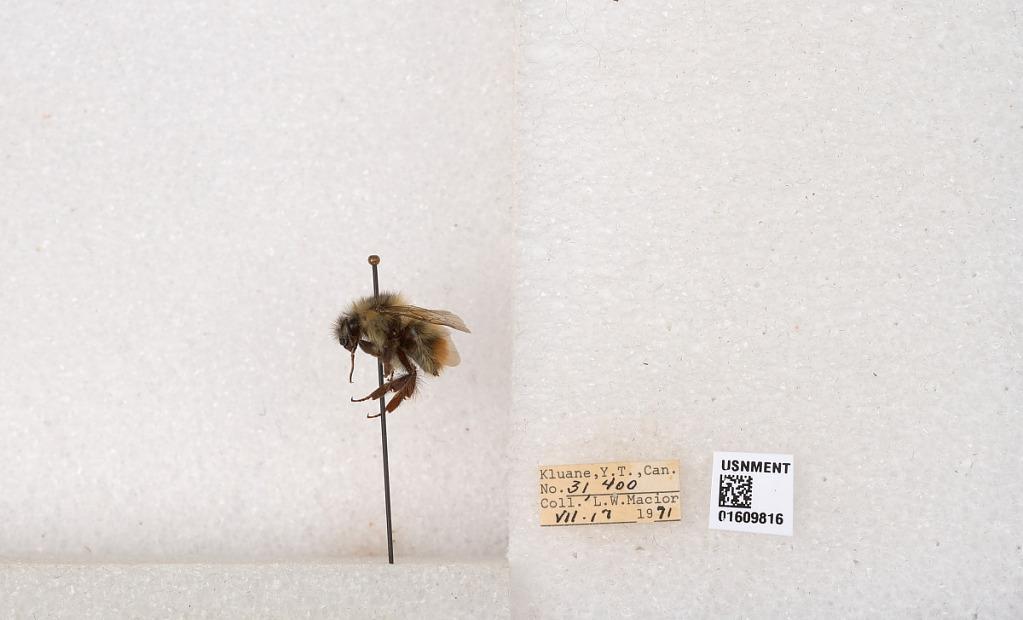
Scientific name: Bombus (Pyrobombus) sylvicola Kirby
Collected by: L. Macior
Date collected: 1971-7-17
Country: Canada
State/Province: Yukon
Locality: Kluane
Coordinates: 61.2281, -138.722